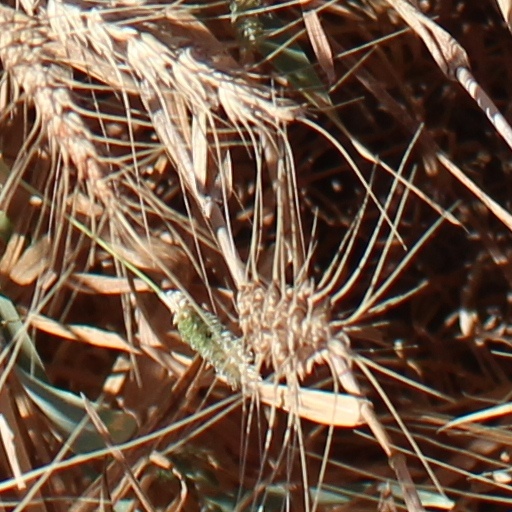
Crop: wheat